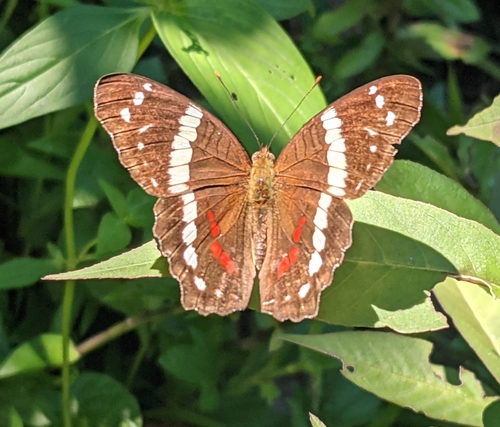
Scientific name: Anartia fatima
Common name: Banded peacock
Family: Nymphalidae
Order: Lepidoptera
Pollinator type: Primary pollinator
Habitat: Open areas and gardens
Geographic range: South America
Conservation status: Least Concern